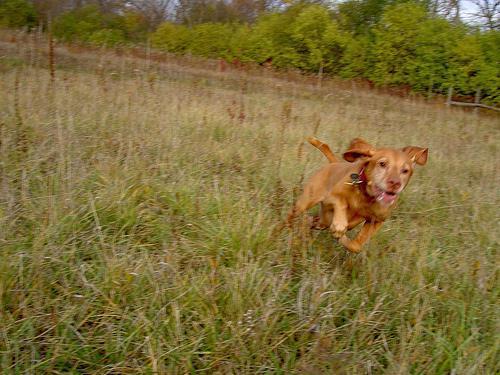
vizsla